Peavey 5150

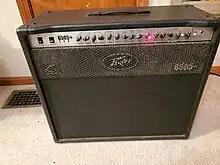
Peavey 6505+112 combo.

The 6505+ is a second version of the 6505 and is identical to the 5150II. It features an extra 12AX7 tube in the preampstage, to prevent breakup in the clean channel. It features separate 3-band EQ, presence and resonance controls for the 2 channels. It also features only one input, unlike the 6505, which had two. There are bias testpoints on the back, making changes to the tubes easier.